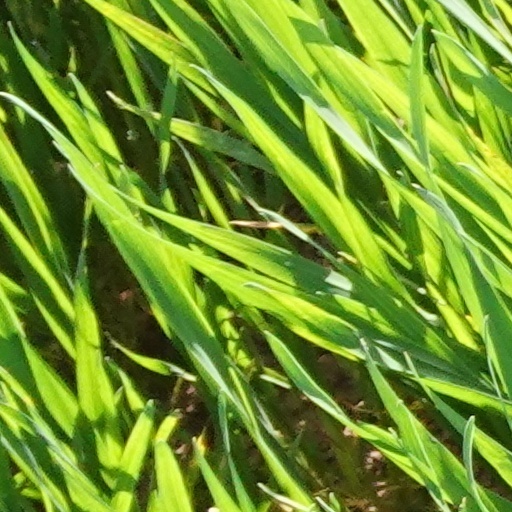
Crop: wheat